Catherine Hicks

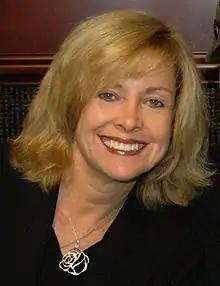
Hicks in 2005

Catherine Mary Hicks (born August 6, 1951) is an American retired actress. She played the character Annie Camden on the long-running television series "7th Heaven". Other roles included Dr. Faith Coleridge on the soap opera "Ryan's Hope" (1976–1978), her Emmy Award-nominated performance as Marilyn Monroe in "" (1980), Dr. Gillian Taylor in "" (1986), Carol Heath in " Peggy Sue Got Married" (1986), and Karen Barclay in "Child's Play" (1988).